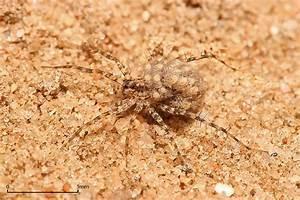
spider